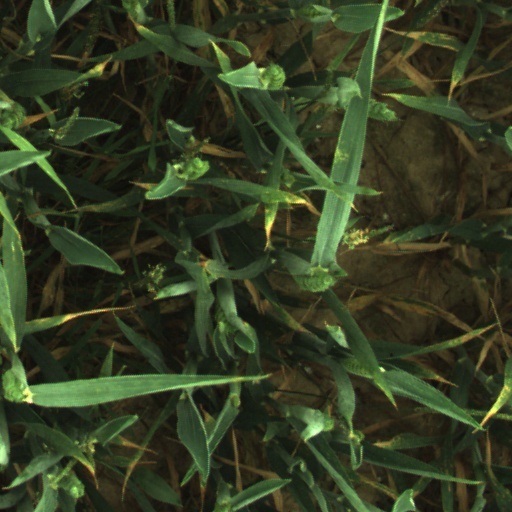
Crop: wheat